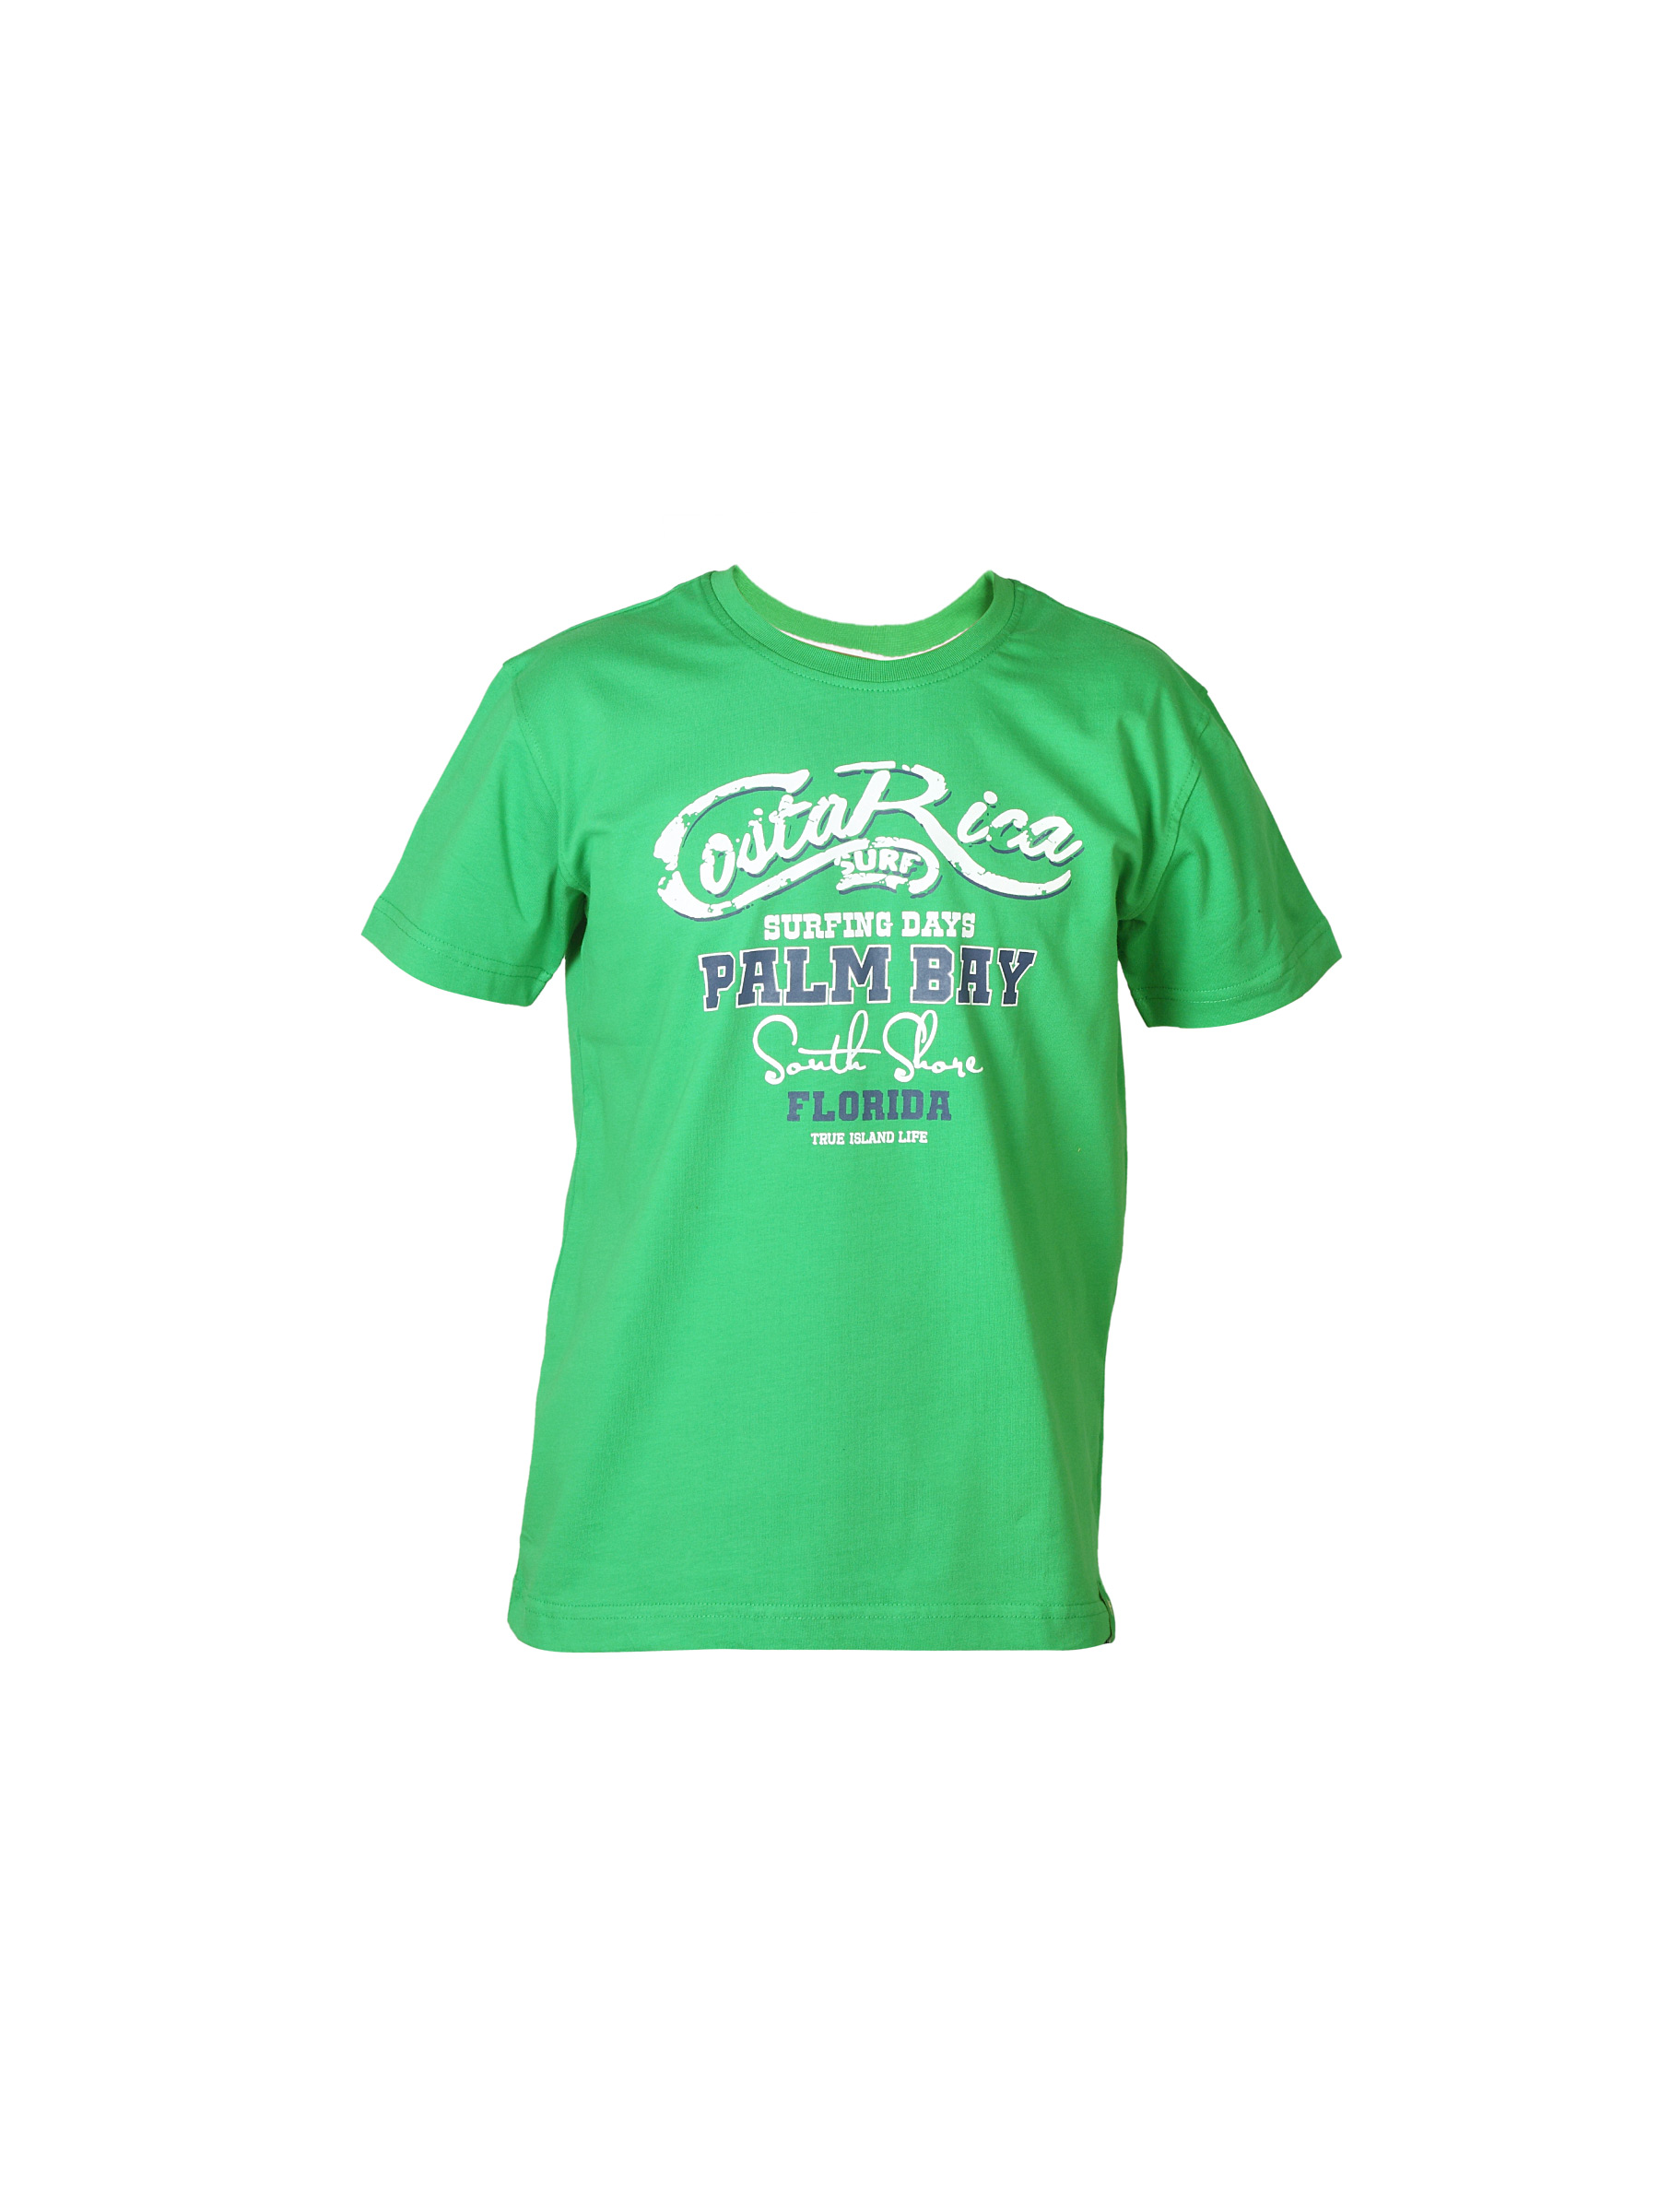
Palm Tree Boys Printed Green T-shirt
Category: Apparel / Topwear / Tshirts
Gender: Boys
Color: Green
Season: Summer 2012
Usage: Casual